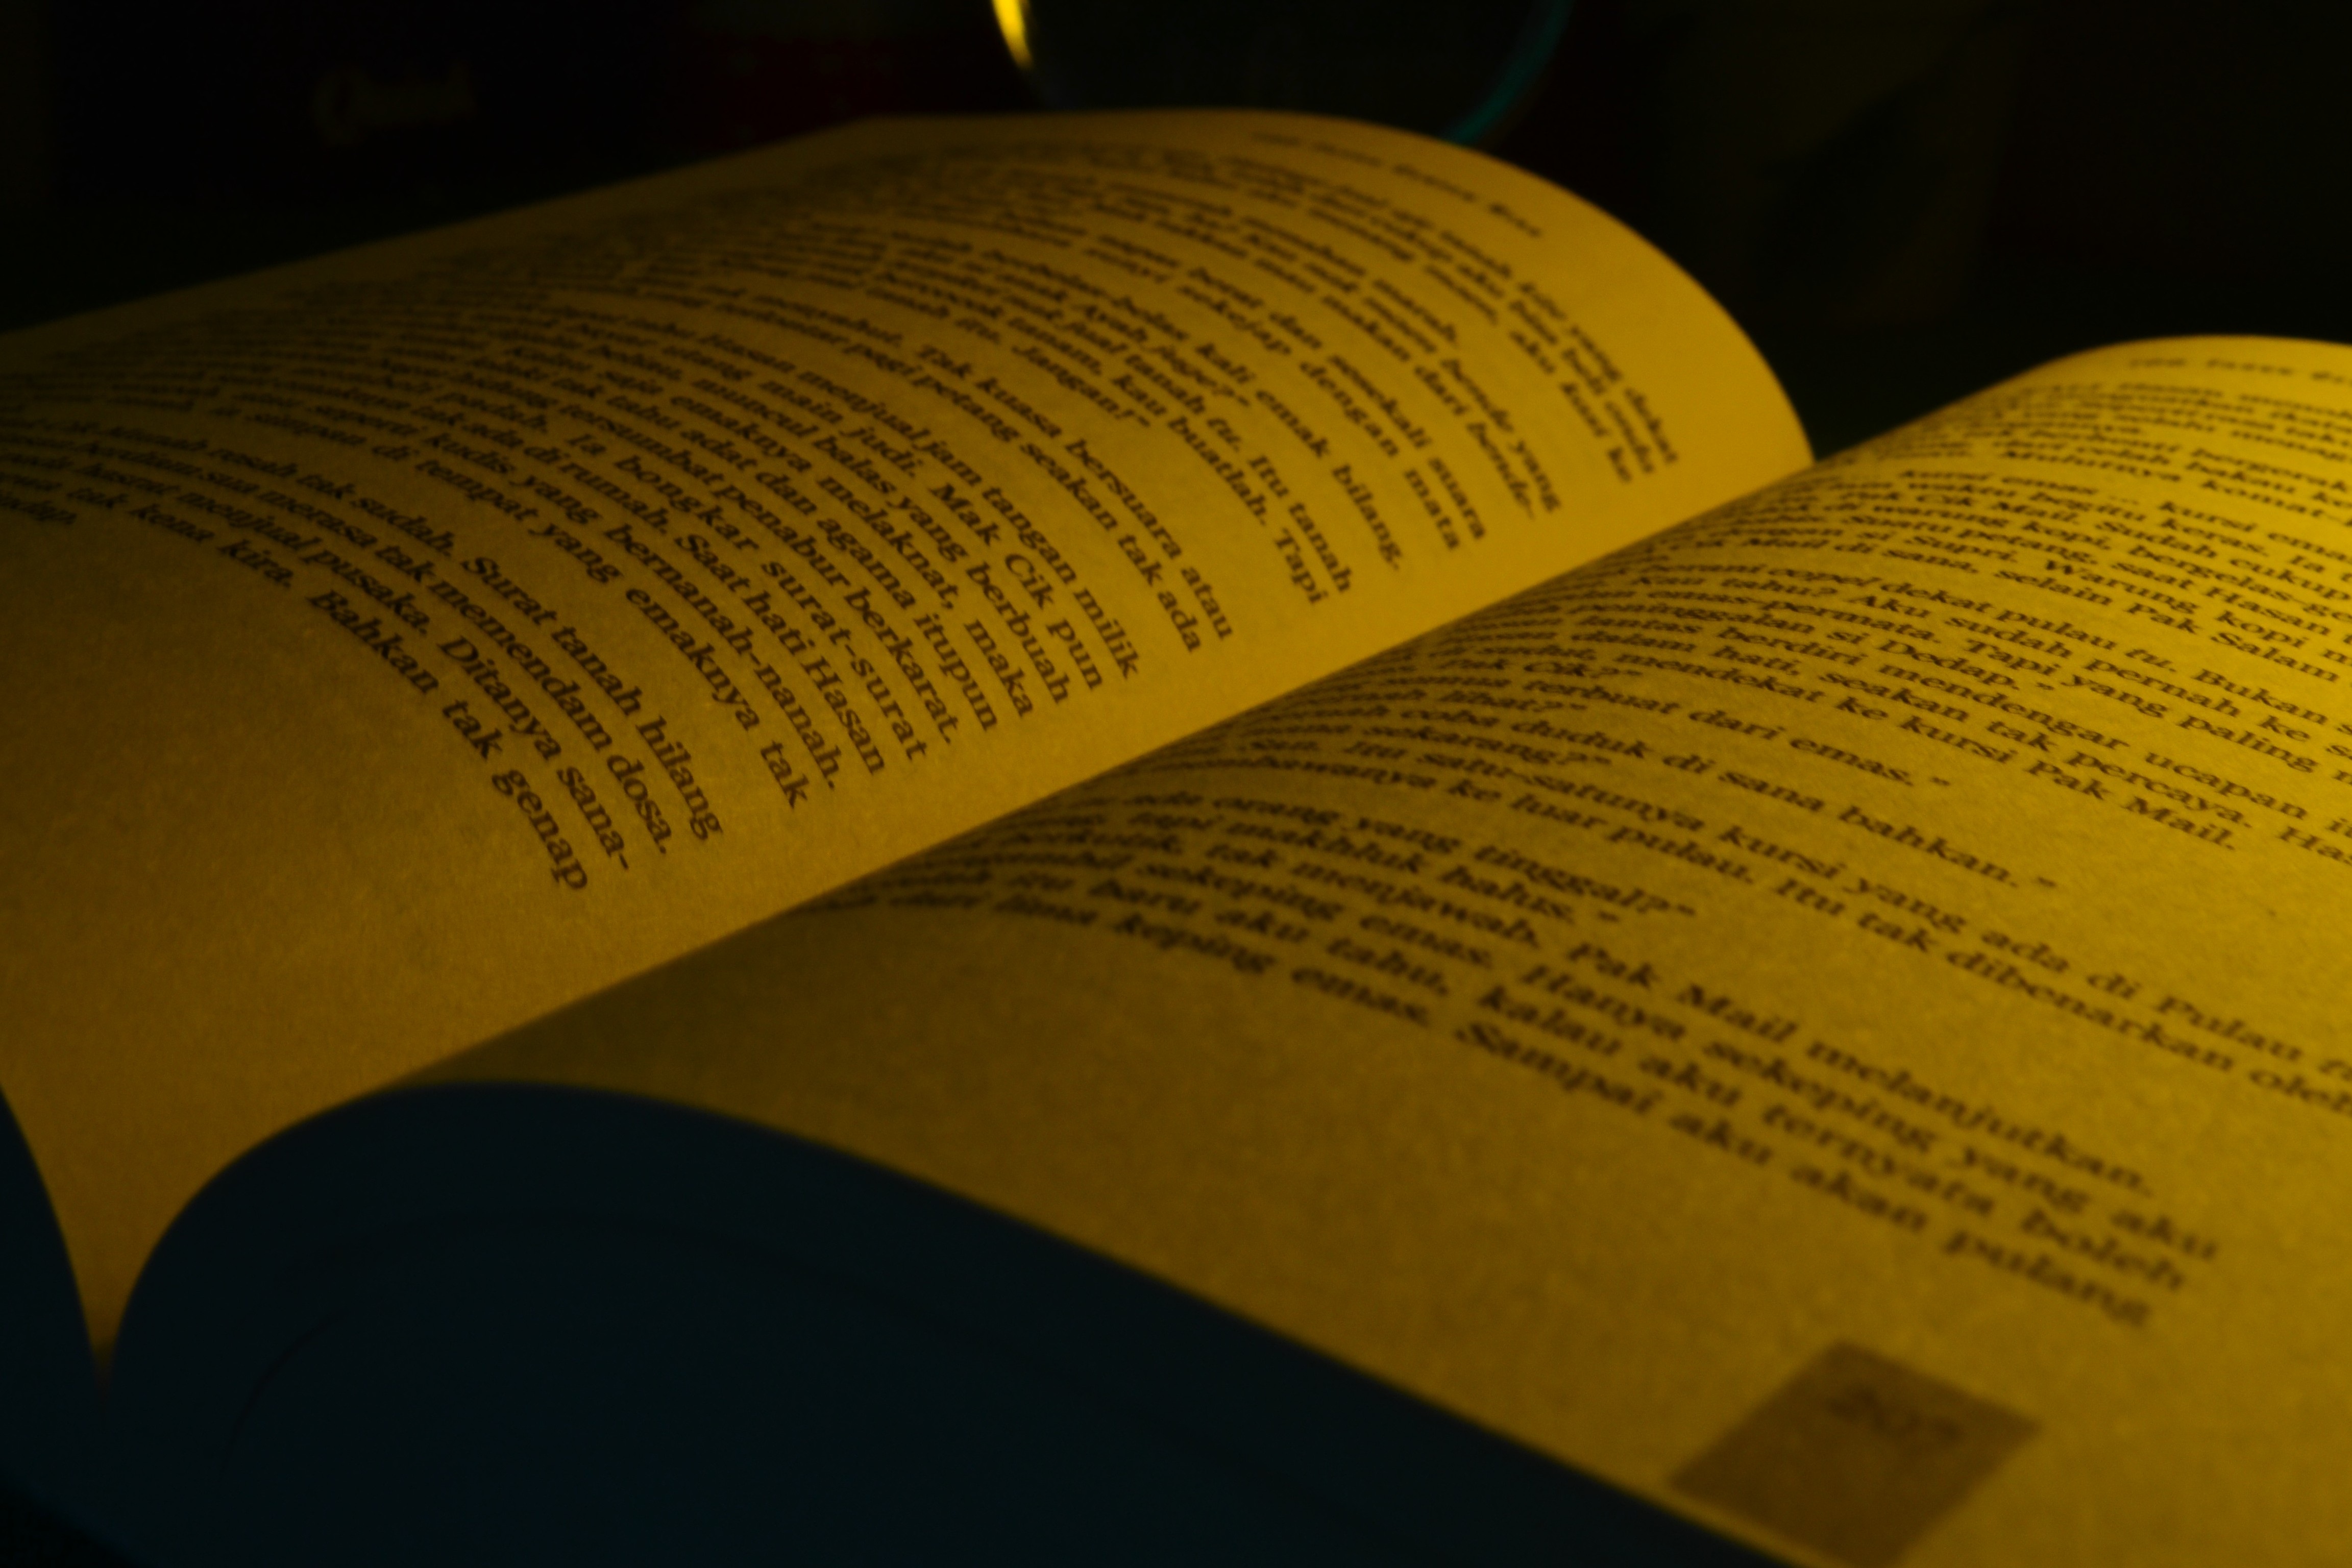
book, open, reading, line, color, yellow, paper, page, circle, education, open book, brand, fiction, literature, design, text, document, shape, knowledge, atmosphere of earth, short story, bahasa indonesia, short story pulau by fathromi r